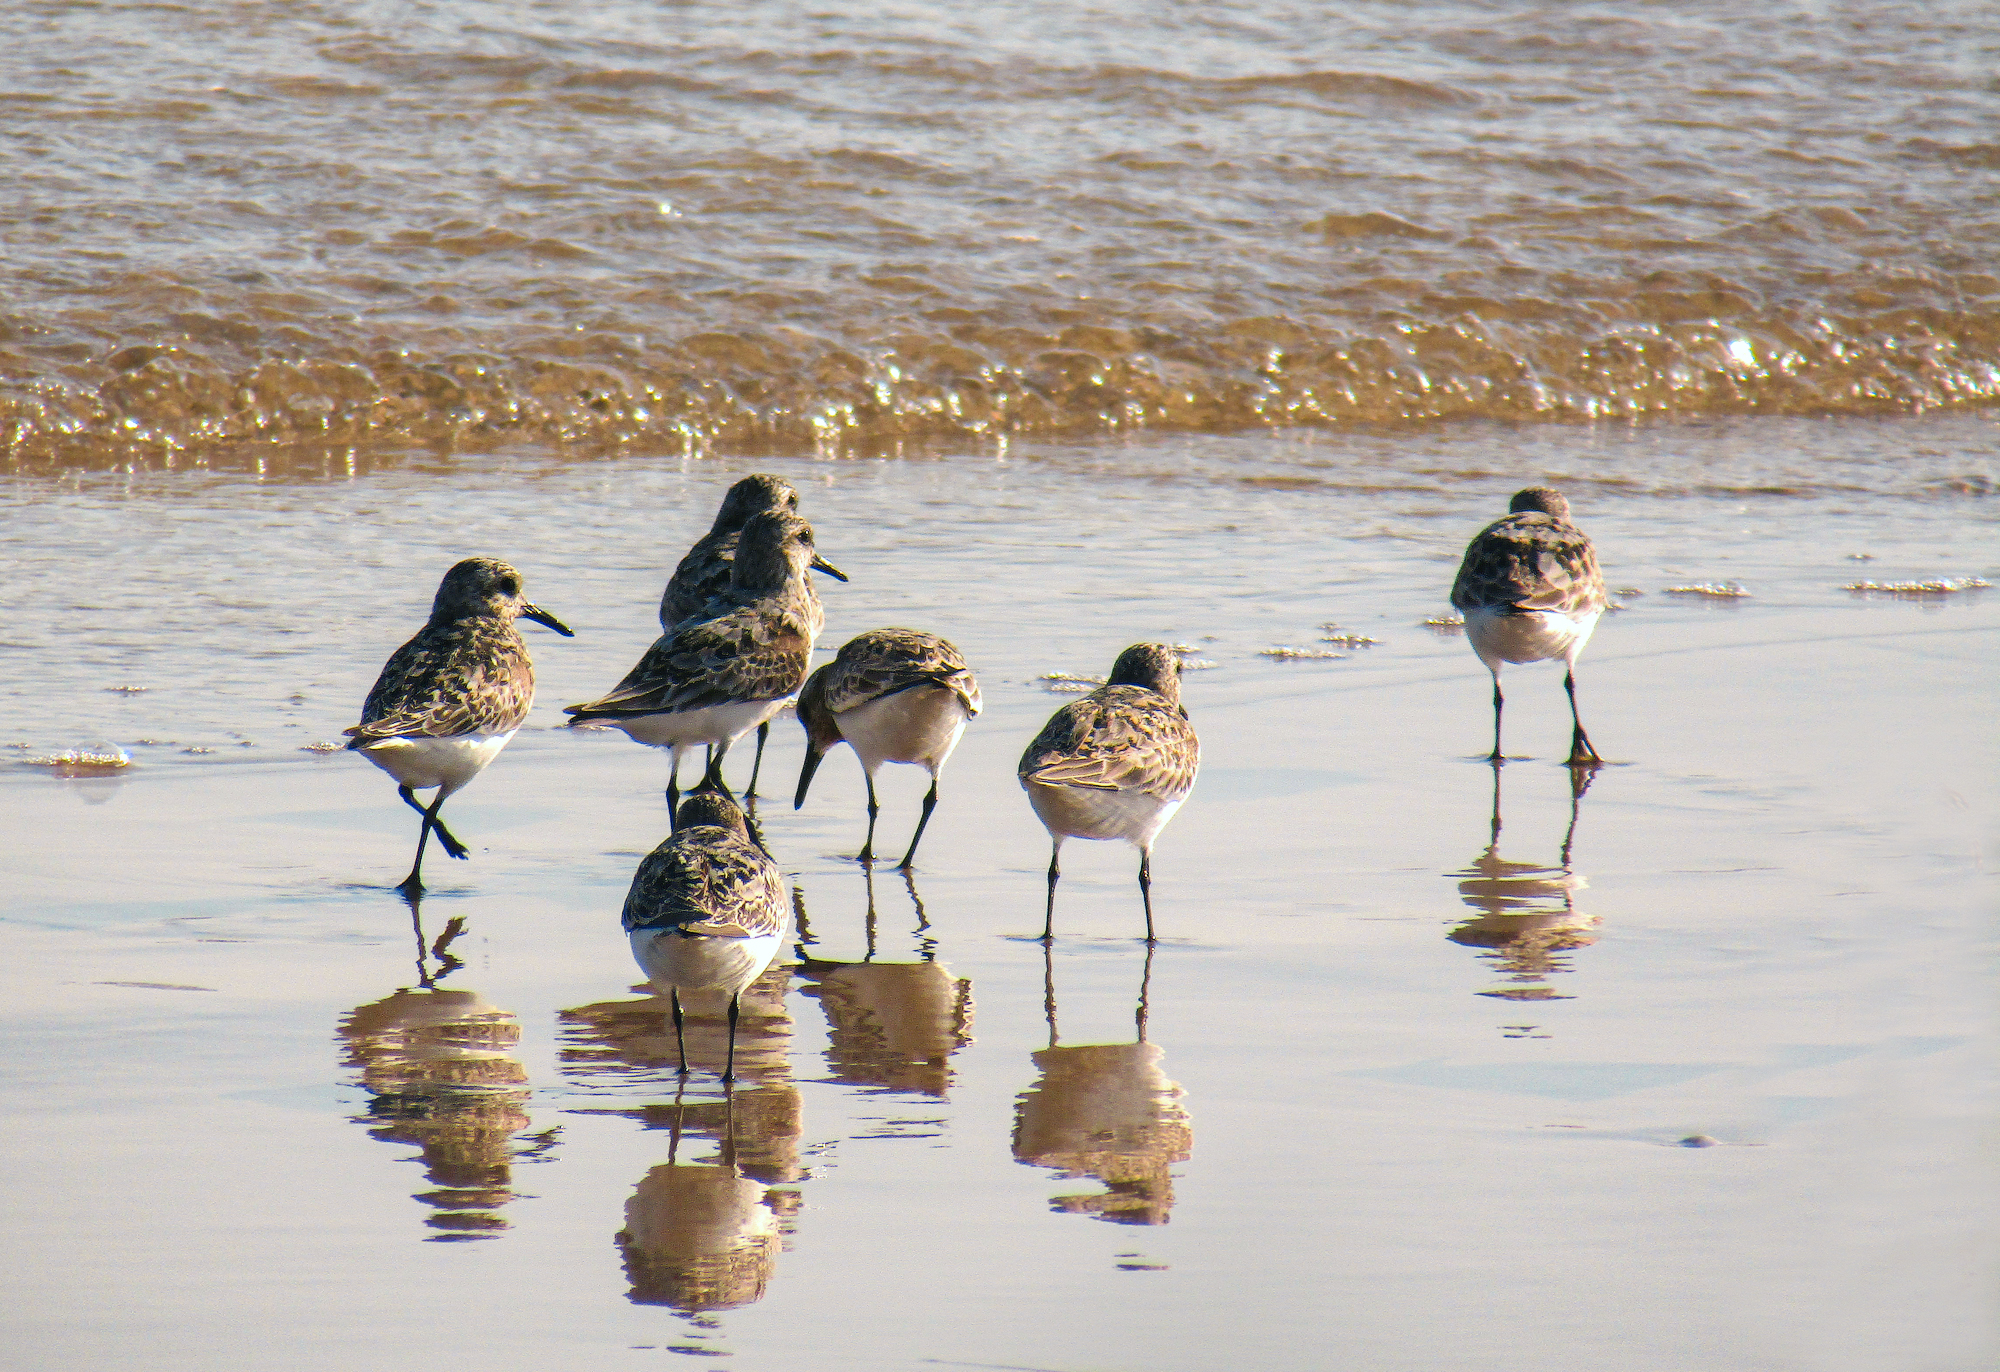
bird, shorebird, beak, reflection, charadriiformes, calidrid, water, sandpiper, wildlife, willet, sanderling, mudflat, seabird, wave, water bird, red backed sandpiper, beach, sea, dowitcher, ocean